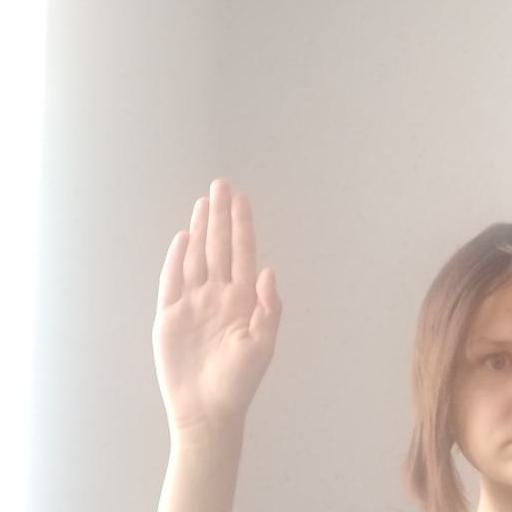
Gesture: stop